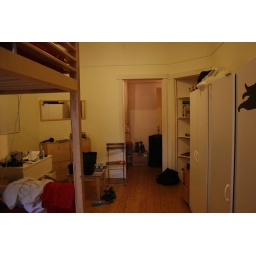
another shot from the other side of the room, standing near the windows